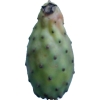
Label: cactus_fruit_green